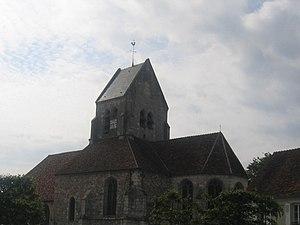
Église de Bellot, Seine-et-Marne, (France)
Cet article recense les monuments historiques de l'est de la Seine-et-Marne, en France.